Nicolaes Maes

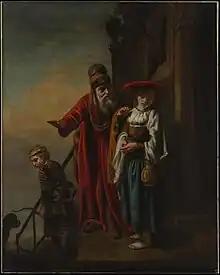
"Dismissal of Hagar and Ishmael"

Maes moved to Amsterdam in 1673, where he resided until his death. The move was likely related to the ready market for portrait specialists after the death of the leading Amsterdam portrait painters Abraham van den Tempel and Bartholomeus van der Helst. The downturn in the art market in Dordrecht and other Dutch cities as a result of the Rampjaar (Disaster Year) of 1672, which was marked by a large-scale invasion of the Dutch Republic by French and other armies, likely also played a role. Maes must have counted on his fashionable portrait paintings to attract the patronage of Amsterdam's larger population of prosperous burghers. His calculation was correct as Maes was so much in demand as a portraitist in Amsterdam that sitters considered it a favour to be given the chance to have the artist paint their portrait. The great number of portraits dating to the 1670s and 1680s are evidence of his success as a society portraitist. His pupils in Dordrecht included his stepson Justus de Gelder, Margaretha van Godewijk, Jacob Moelaert, and Johannes Vollevens.